Extremely online

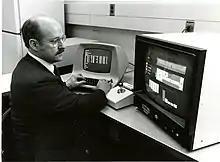
While computer networks existed in the 1980s, they were largely seen at the time as something whose only formal or culturally significant use was for research and business purposes; entertainment and snark on bulletin board systems and Usenet was viewed as small time geek culture.

In the 2010s, many categories and labels came into wide use from media outlets to describe Internet-mediated cultural trends, such as the alt-right, the dirtbag left, and doomerism. These ideological categories are often defined by their close association with online discourse. For example, the term "alt-right" was added to the Associated Press' stylebook in 2016 to describe the "digital presence" of far-right ideologies, the dirtbag left refers to a group of "underemployed and overly online millennials" who "have no time for the pieties of traditional political discourse", and the doomer's "blackpilled despair" is combined with spending "too much time on message boards in high school" to produce an eclectic "anti-socialism".